James Lind (naturalist)

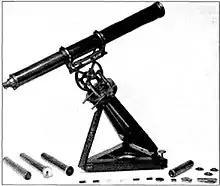
James Lind's 2-foot refracting telescope made by Jesse Ramsden with a lens by Peter Dollond and mounting by John Miller. Used by Lind to view the 1769 transit of Venus.

In astronomy, Lind utilized a telescope to observe the transit of Venus from Hawkhill and reported his account to the Royal Society in 1769, and printed with remarks from Nevil Maskelyne. Lord Alemore had built Lind an observatory at his house in Hawkhill for this purpose (as noted in a letter from Lord Loudoun) also known as "the observatory of Hawk-hill westward". Lind likewise observed an eclipse of the moon at the same location, the account of which was likewise read to the Royal Society. Lind kept up a correspondence with Patrick Wilson about William Herschel's astronomical works. Lind also traveled with Caroline Herschel to view a comet in Slough. Like William Herschel, Lind believed in cosmic pluralism and recently has been suggested to have observed a UFO at Windsor.